No. 41 Squadron RAF

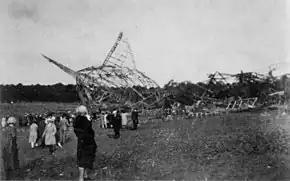

In October 1935, the squadron was sent to the Aden Province with 12 Squadron and 203 Squadron, to help provide a deterrent to Italy in the region during the Abyssinian crisis of 1935–36, and to protect Aden in case of an airborne or seaborne attack by Italian forces. Although 41 Squadron visited British Somaliland once, which bordered Abyssinia, the unit was otherwise not involved in the crisis, and spent much of their time in flying training and periodic mail runs to Perim Island and Kamaran Island. On occasion, they assisted the resident unit, 8 Squadron, with air policing duties, and returned to the United Kingdom in August 1936. They were then based at RAF Catterick, Yorkshire, from September 1936, where they remained until May 1940.